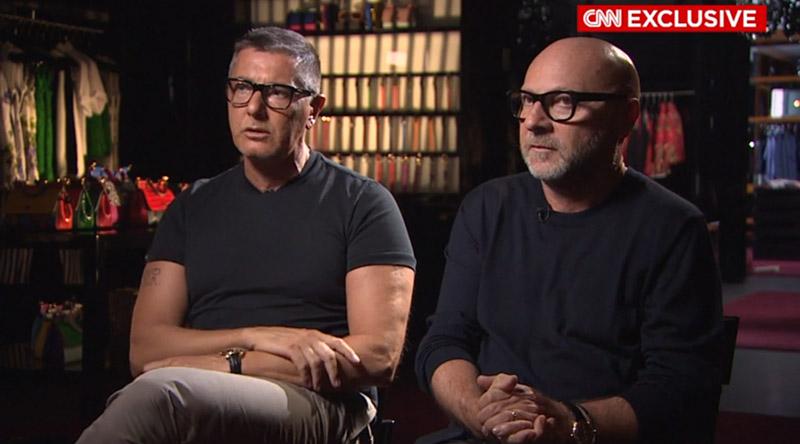
fashion business : we respect how all people live
Relation: Story